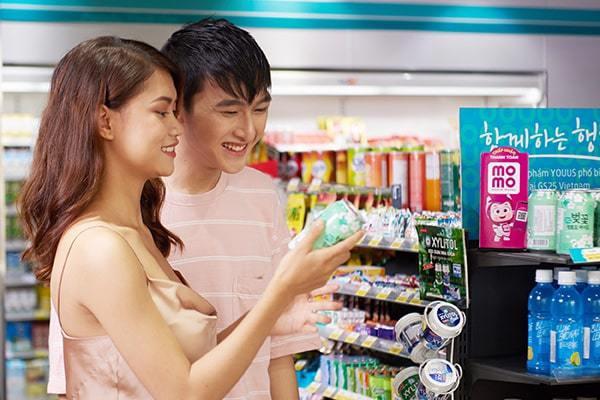
có một sản phẩm xuất hiện ở trên tay cô gái